Blachernae

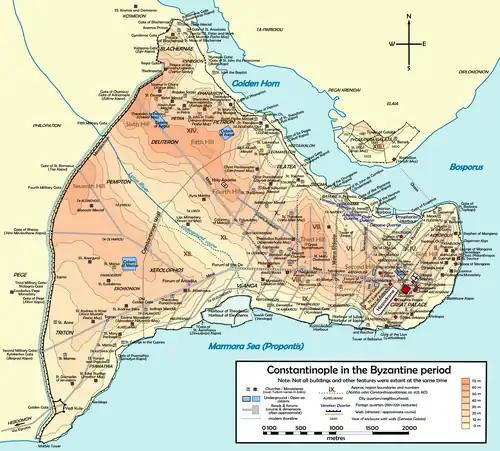
Map of Byzantine-era Constantinople showing Blachernae at the top

Blachernae was a suburb in the northwestern section of Constantinople, the capital city of the Byzantine Empire. It is the site of a water source and a number of prominent churches were built there, most notably the great Church of St. Mary of Blachernae ("Panagia Blacherniotissa"), built by Empress Pulcheria in c. 450, expanded by Emperor Leo I (r. 457–474) and renovated by Emperor Justinian I (r. 527–565) in the 6th century.